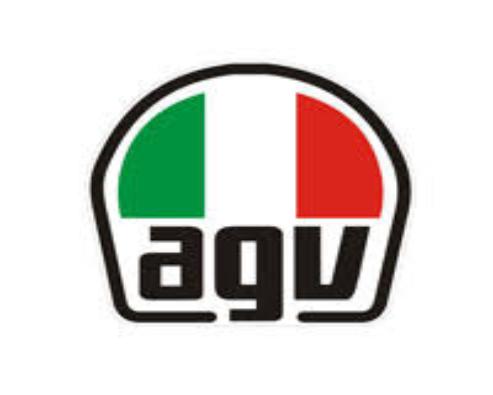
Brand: agv
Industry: Sports